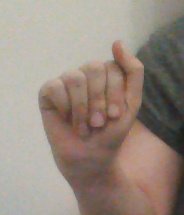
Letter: saad